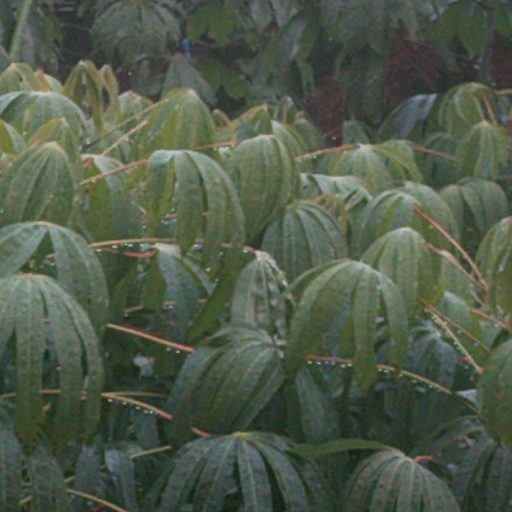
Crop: cassava